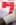
Number: 7